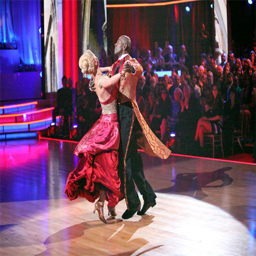
actor and his partner received 27 out of points from the judges for musical genre on week which aired .